Robert Udny

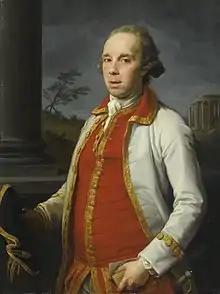
Robert Udny, portrait by Pompeo Batoni

Robert Fullarton Udny or Udney (1725–1802) was a Scottish merchant, art collector and Fellow of the Royal Society. His collection, highly reputed in its time, was broken up at a sale in 1804.